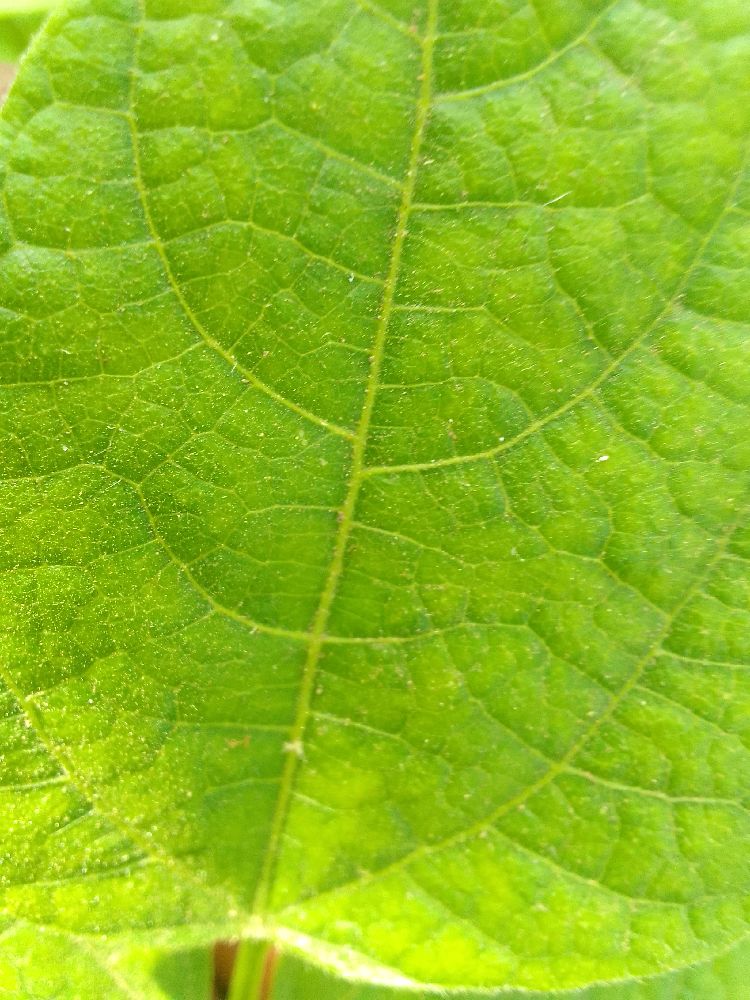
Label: healthy